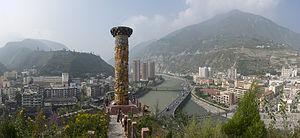
Panorama du centre urbain du xian de Wenchuan, province du Sichuan, en Chine, en 2013. Sur la colonne, en mémoire de la reconstruction, après le grand séisme de 2008, on peut voir au milieu des ouvriers des chantiers de reconstruction, les cinq chêvres, symbôle de Canton, ville ayant majoritairement financé et aidé à la reconstruction. Ou y voit également tout en bas, la version qiang des tours de l'Himalaya, des tours de gardes fortifiées de grande taille.
La préfecture autonome tibétaine et qiang d'Aba est une division administrative du nord de la province du Sichuan en Chine. Son chef-lieu est le Xian de Barkam.
Le xian de Wenchuan est un district administratif de la province du Sichuan en Chine. Il est placé sous la juridiction de la préfecture autonome tibétaine et qiang d'Aba. Il est l'un des quatre districts, avec ceux de Beichuan, Li et Mao, où vit l'ethnie Qiang.